Edna Campbell

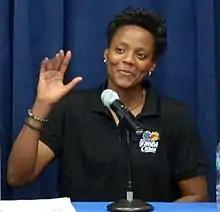
Campbell in 2012

Edna Campbell (born November 26, 1968) is a former women's basketball player who played in the Women's National Basketball Association (WNBA). The 5 ft 8 in guard played with the Sacramento Monarchs as well as three other teams, but is well known for continuing to play despite suffering breast cancer. In 2004, she was designated a Women's History Month honoree by the National Women's History Project. Campbell was born in Philadelphia, Pennsylvania.